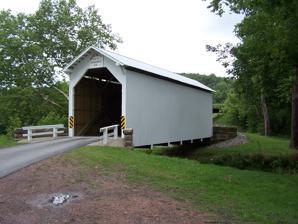
Building: White Covered Bridge
Country: United States of America
Year built: 1919
United States historic place White Covered Bridge U.S. National Register of Historic Places White Covered Bridge, July 2009 Show map of Pennsylvania Show map of the United States Location Roberts Run Road, west of Garards Fort at the crossing of Whiteley Creek, Greene Township, Pennsylvania Coordinates 39°48′23.5″N 80°3′39″W / 39.806528°N 80.06083°W / 39.806528; -80.06083 Area 0.1 acres (0.040 ha) Architectural style Queenpost truss MPS Covered Bridges of Washington and Greene Counties TR NRHP reference No. 79003822 Added to NRHP June 22, 1979 White Covered Bridge is a historic wooden covered bridge located at Greene Township in Greene County, Pennsylvania . It is a 66.5-foot-long (20.3 m), Queenpost truss bridge with a gable roof, constructed in 1919.  It crosses Whiteley Creek .  As of October 1978, it was one of nine historic covered bridges in Greene County. It was listed on the National Register of Historic Places in 1979. References